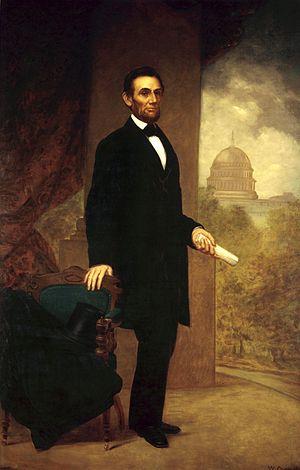
La présidence d'Abraham Lincoln débuta le 4 mars 1861, date de l'investiture d'Abraham Lincoln en tant que 16ᵉ président des États-Unis, et prit fin avec l'assassinat de Lincoln le 15 avril 1865, soit 42 jours après le début de son second mandat. Lincoln fut le premier membre du Parti républicain à être élu à la présidence. Il fut remplacé après sa mort par le vice-président Andrew Johnson. Son mandat fut principalement marqué par la guerre de Sécession opposant les États du Nord aux États du Sud.